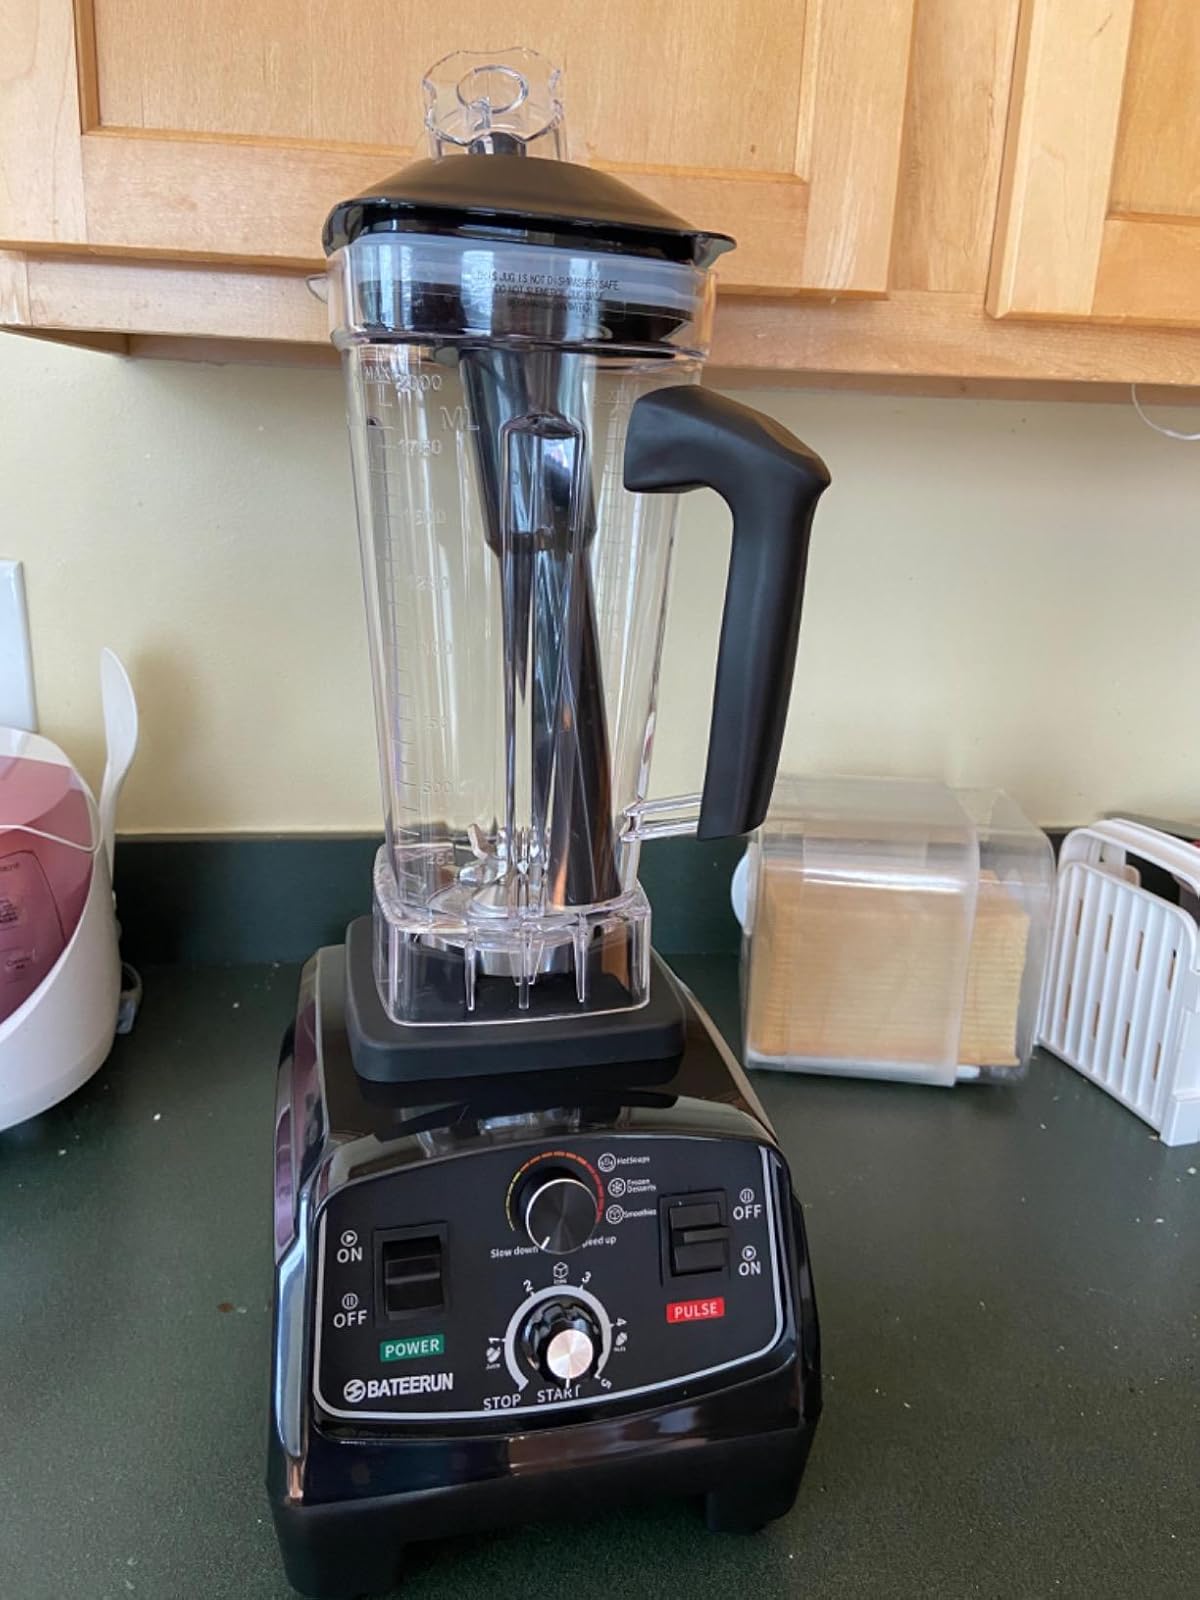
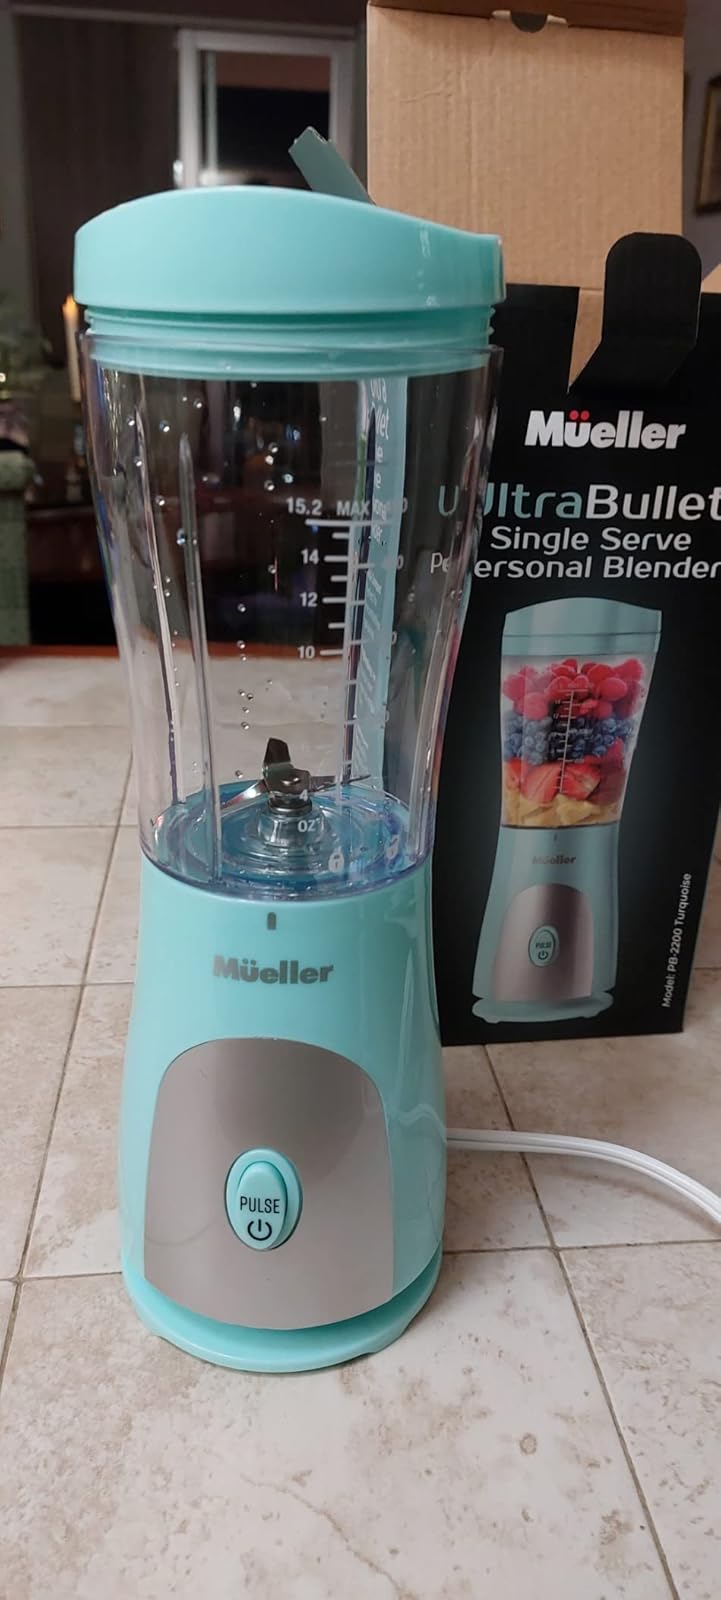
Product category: items_blender
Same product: no